Alfred Mynn

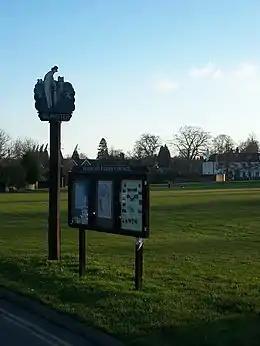
The village sign of Mynn at Bearsted

William Jeffrey Prowse wrote what was to become one of the most famous pieces of cricket poetry in his memory. The first six stanzas compare Mynn with his contemporaries. The poem closes with these lines: